Peter II, Count of Savoy

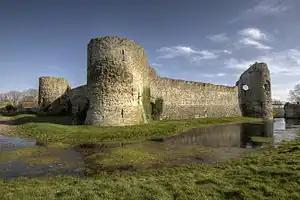
The walls of the inner ward at Pevensey Castle are typically attributed to Peter of Savoy's tenure

In 1246, the king granted Peter the castle of Pevensey. Peter originally, in 1258, sided with Simon de Montfort, Earl of Leicester, in the Second Barons' War; but sided with Eleanor of Provence, his niece and his son-in-law King Henry III of England from 1261 against Montfort.